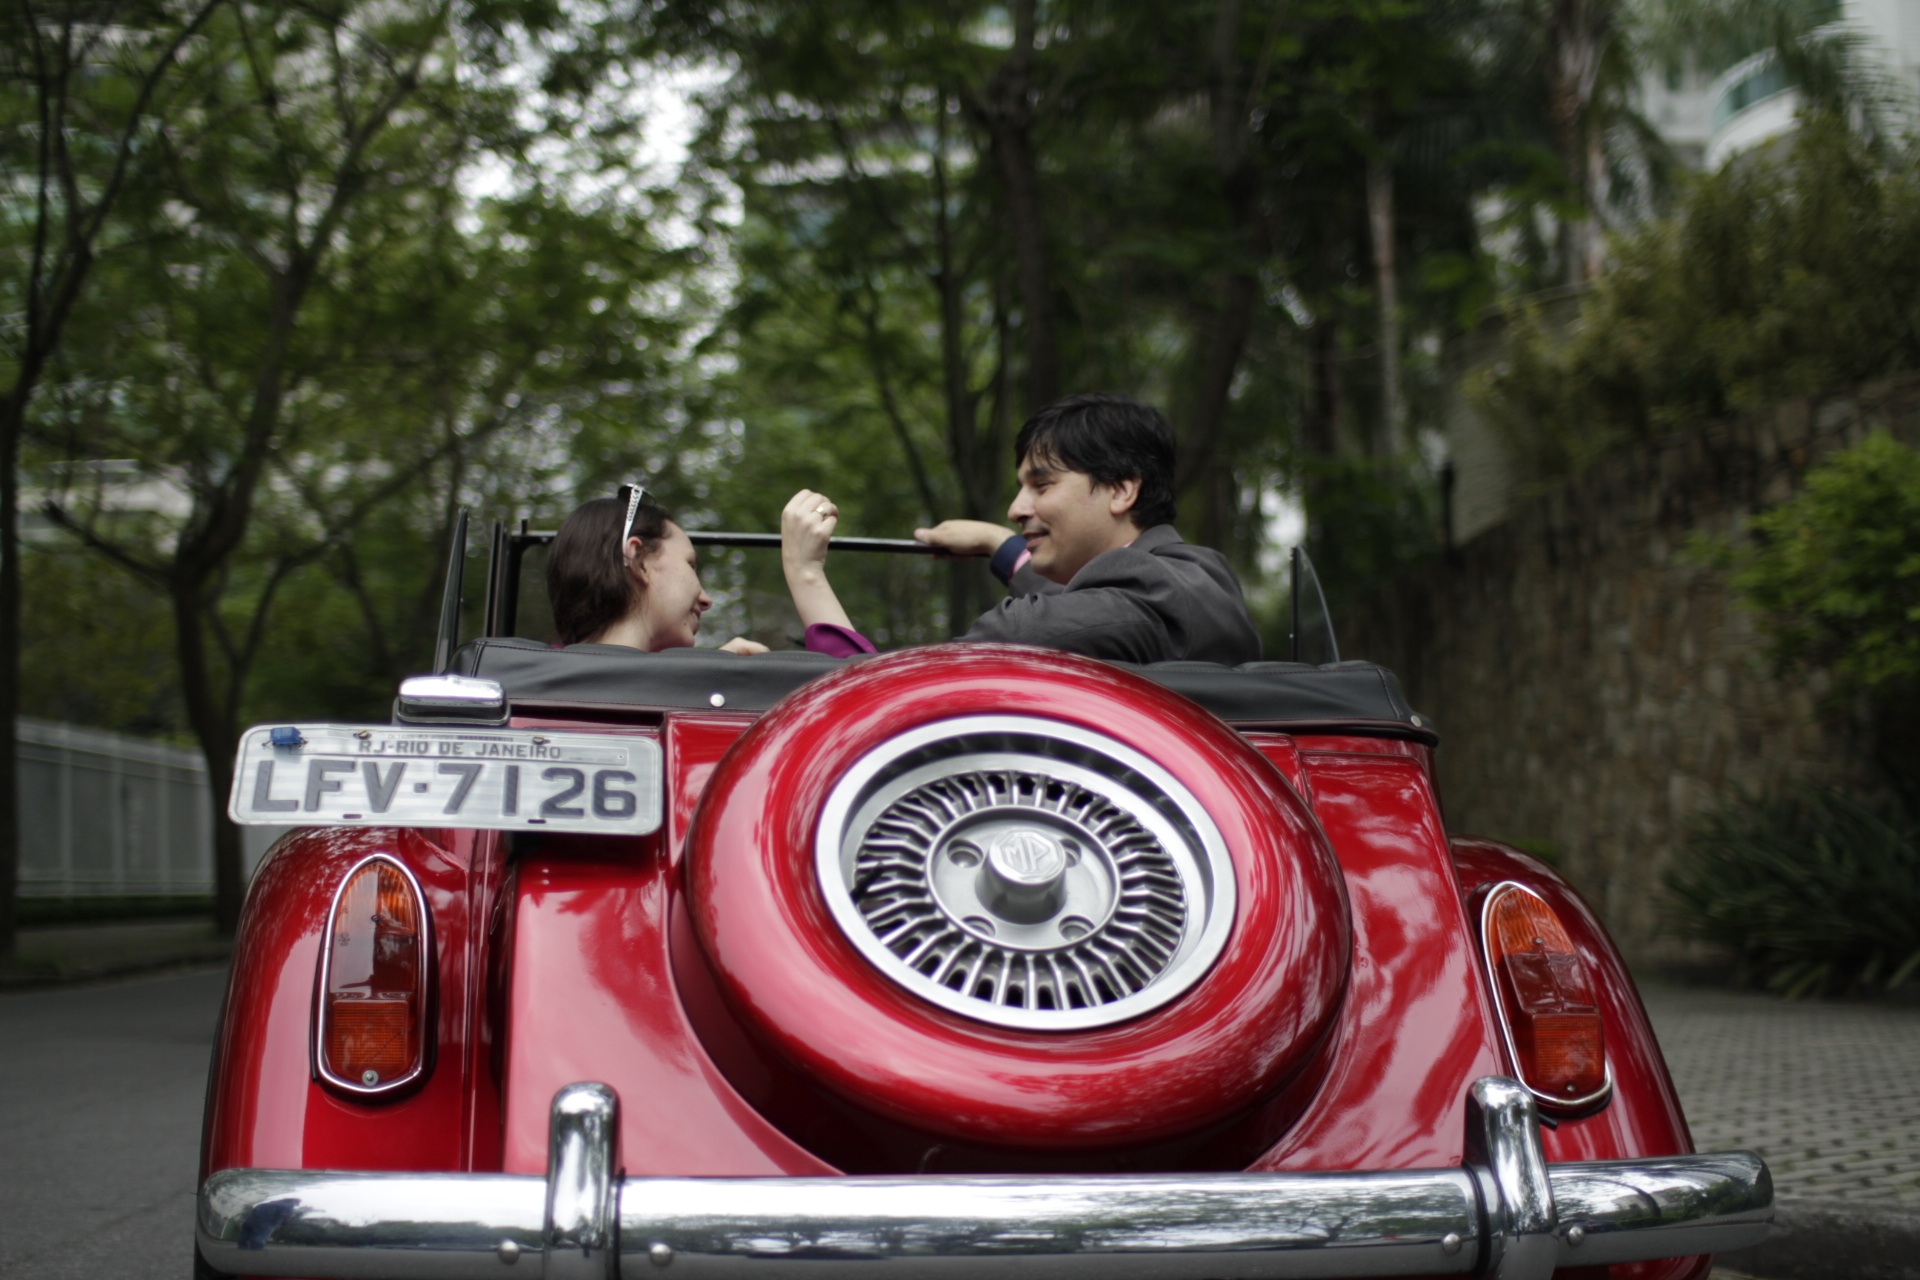
car, vintage, love, red, vehicle, couple, romantic, just married, sports car, motor vehicle, vintage car, classic, cabriolet, antique car, old timer, land vehicle, automobile make, automotive design, luxury vehicle